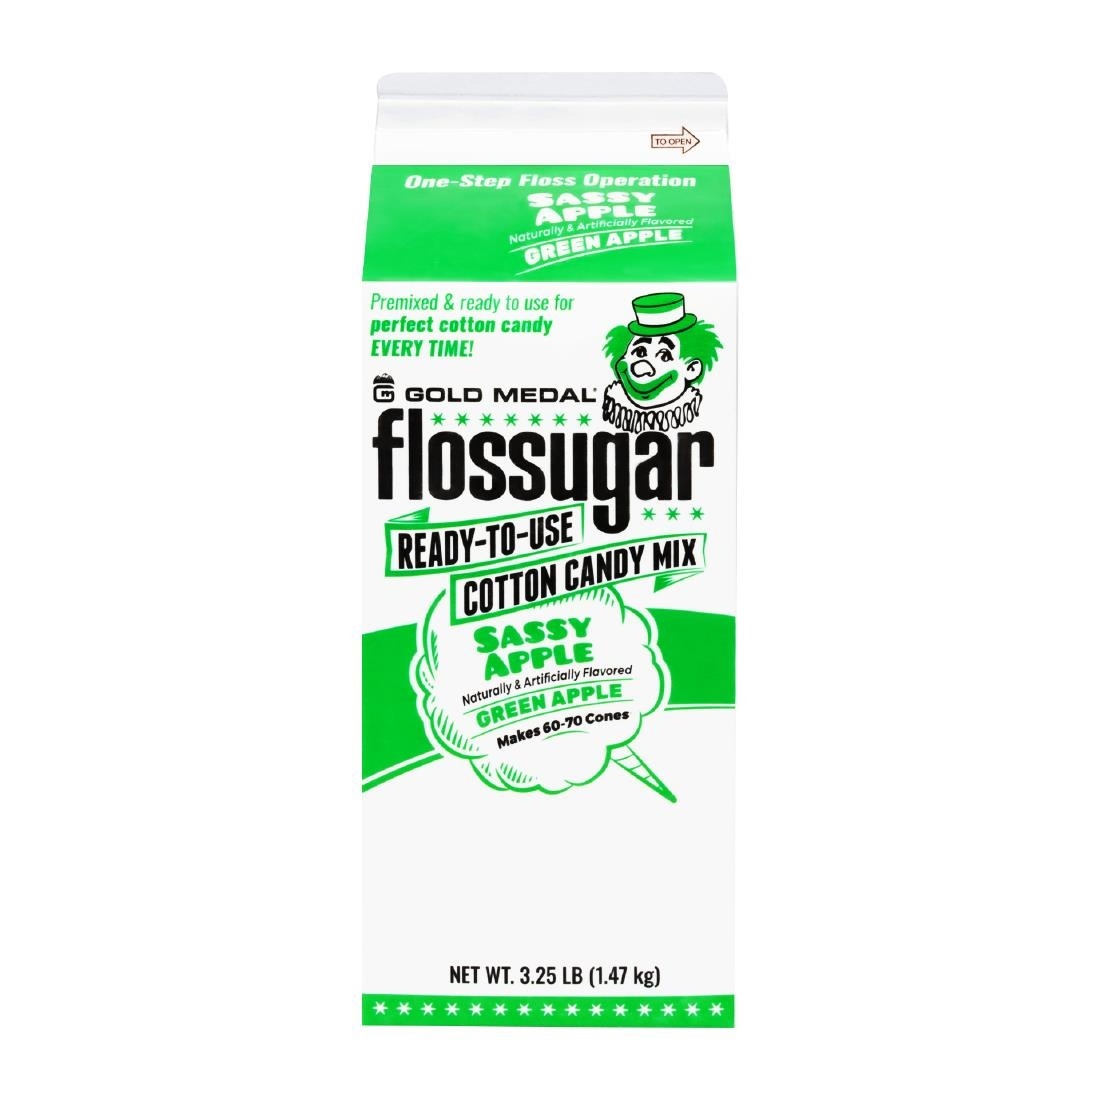
Flossugar Green Apple Ready to Use Cotton Candy Mix 1.47kg
Flossugar from Gold Medal is a wonderful blend of sugar and colouring for the professional candy floss maker. It's made using a carefully selected sugar whose size is graded between fine and coarse for optimum flossing performance. The colours have been "brightened" ensuring an attractive look without exceeding FDA directives for food colouring. With no messy mixing or sugar buckets, Flossugar is ready to use right from the box by pouring directly into the spinner head of your candy floss machine. Ingredients - Sugar, Colour (Allura Red), Flavouring. Nutritional Info (per 100g): Energy 1700kJ/400Kcal, Fat 0g, Saturated fat 0g, Carbohydrates 100g, -sugar 99.8g, Fibre 0g, Protein 0g, Salt 0g.
Brand: Gold Medal
Category: Food, Beverages & Tobacco > Food Items > Cooking & Baking Ingredients > Floss Sugar